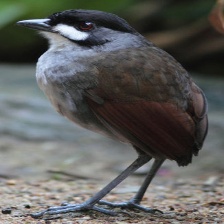
Species: JOCOTOCO ANTPITTA
Scientific name: GRALLARIA RIDGELYI